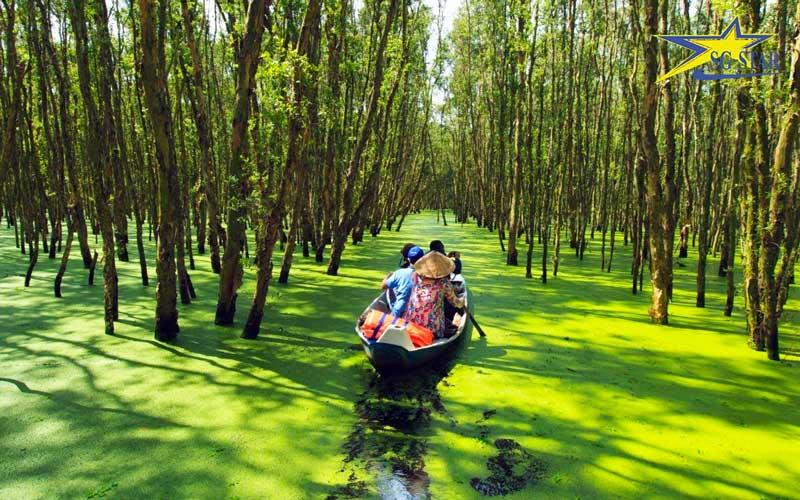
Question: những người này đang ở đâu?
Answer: ở trên một con thuyền trong một khu rừng ngập mặn